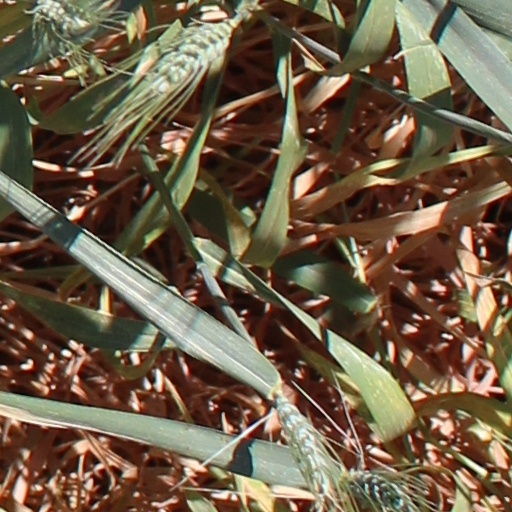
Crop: wheat